Demy de Zeeuw

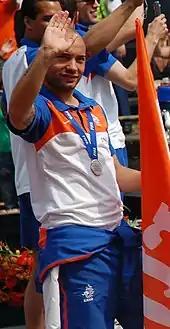
De Zeeuw with the Netherlands wearing his World Cup's runners-up medal

Though de Zeeuw was born in Apeldoorn, Netherlands, he was eligible to represent the Netherlands Antilles before the team became defunct in 2010.